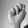
ASL letter: N